Umesato Station

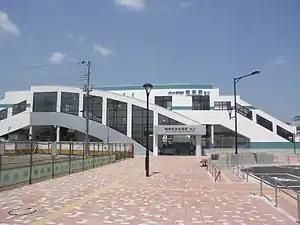
Umesato Station

is a railway station in the city of Noda, Chiba, Japan, operated by the private railway operator Tōbu Railway. The station is numbered "TD-18".